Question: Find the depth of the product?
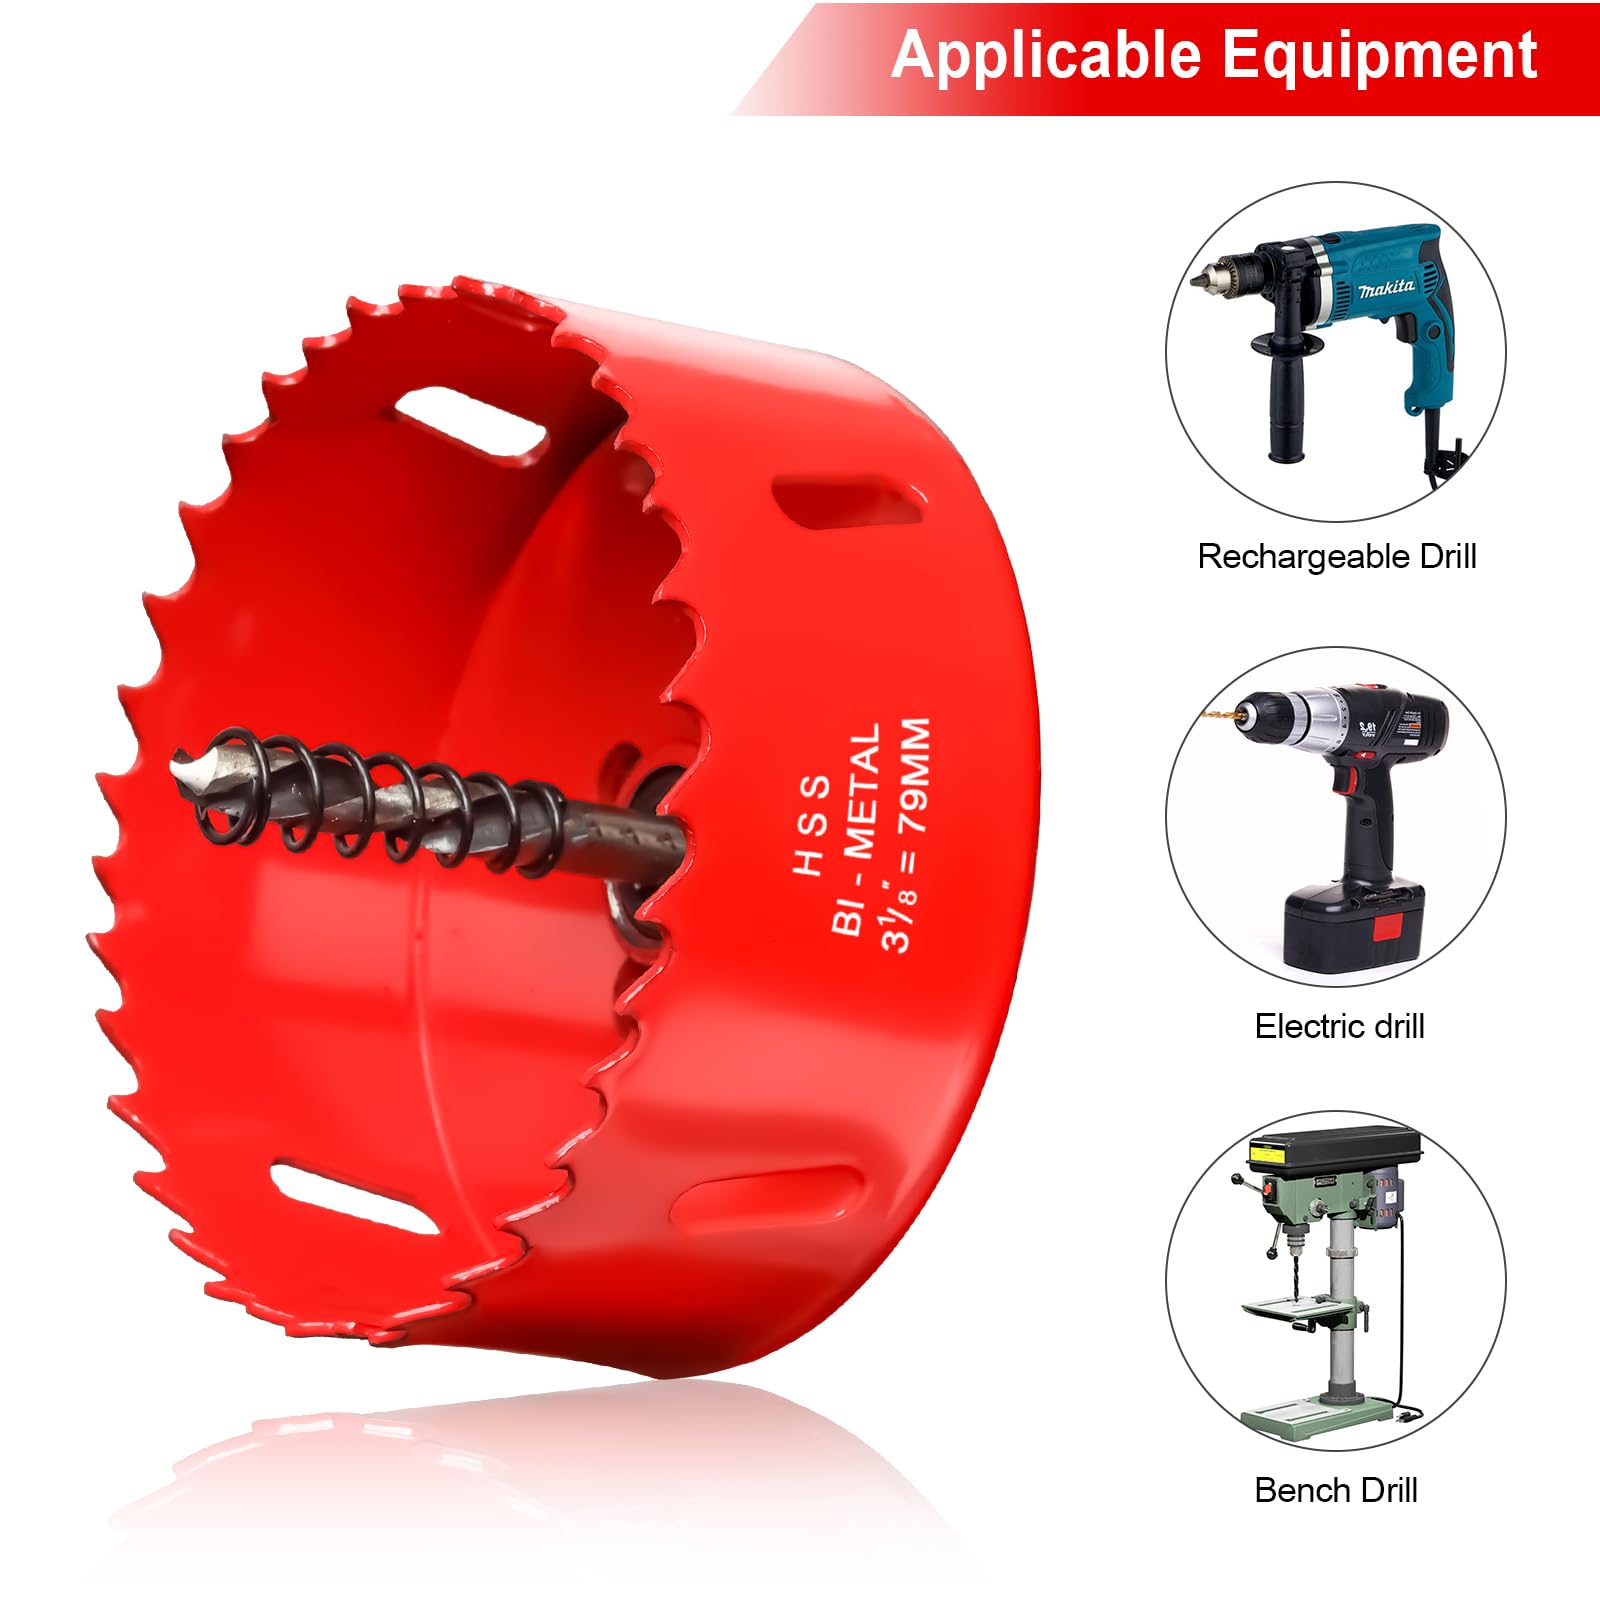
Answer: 79.0 millimetre